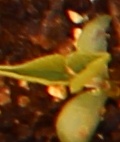
Label: Soybean